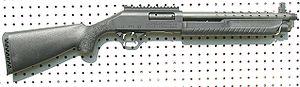
Cette liste des fusils à pompe recense les fusils à pompe, des fusils dans lequel la poignée peut être « pompée » d'avant en arrière pour éjecter les munitions tirées et amener en chambre une nouvelle cartouche.